Ice hockey

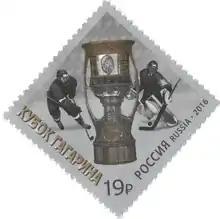
A Russian stamp commemorating the Gagarin Cup, which is presented to the KHL's playoff champion. The KHL is the largest ice hockey league in Eurasia.

Today, the women's game is played from youth through adult leagues, and at the university level in North America and internationally. In 2019, the Professional Women's Hockey Players Association was formed by over 150 players with the goal of creating a sustainable professional league for women's ice hockey in North America. Today, there are major professional women's hockey leagues: the Professional Women's Hockey League, with teams in the United States and Canada, and the Zhenskaya Hockey League, with teams in Russia and, previously, China.